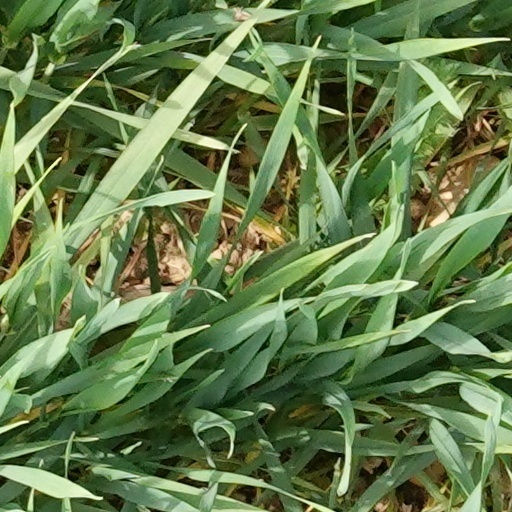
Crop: wheat